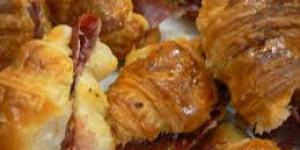
pincho tucho